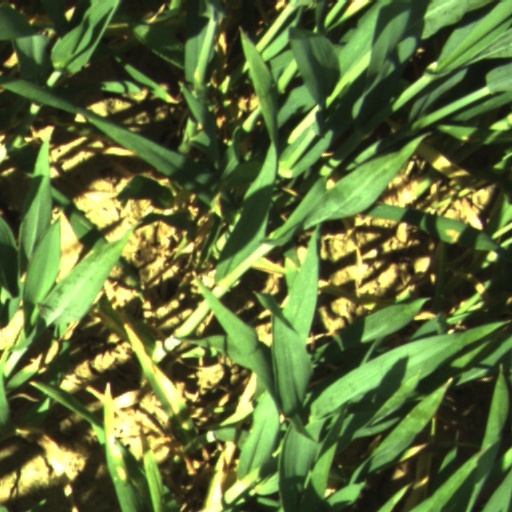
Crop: wheat